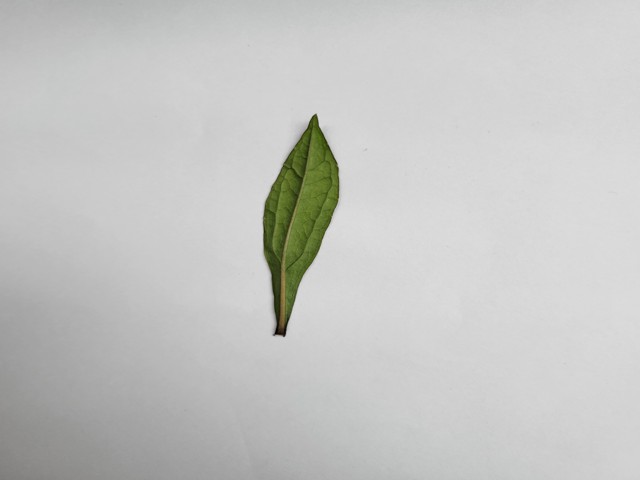
Plant: ayapan